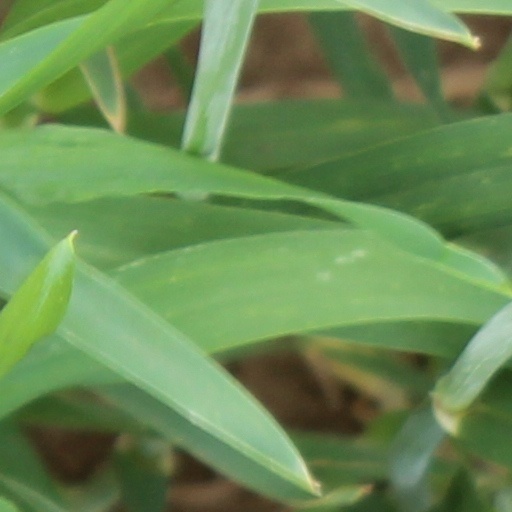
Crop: wheat